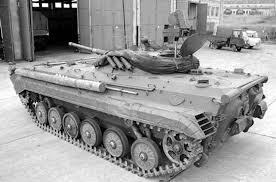
Label: BMP